Little Bay Bridge

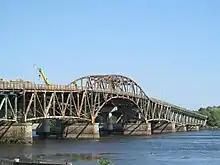
The General Sullivan Bridge in June 2013, with the Ruth L. Griffin Bridge under construction (yellow crane)

The Little Bay Bridge and its access roads on the Dover and Newington banks had been prone to traffic congestion during morning and afternoon rush hours. The New Hampshire DOT planned a comprehensive improvement of the area. All three bridges were under scrutiny, with four options considered. Three called for expansion of the Little Bay Bridge to six or eight lanes and restoration of the General Sullivan as both a pedestrian/bicycle way and alternative for buses and overflow traffic. The fourth would have replaced all three spans with an eight lane bridge. Ultimately, a second span was chosen however. Work on a new bridge began circa 2011, and was completed in November 2013 to temporarily ease traffic congestion across the Rowe bridge. It is physically located between the original Rowe and General Sullivan Bridge. Once the Griffin bridge was completed, all traffic from the Rowe bridge was moved to it, so both of the Rowe bridges could be closed for renovations and replacement of the divided decks with a unified road deck. Renovations were completed in November 2015, although the Rowe bridge remained closed for several years due to significant realignment work on the nearby U.S. Route 4 interchange.